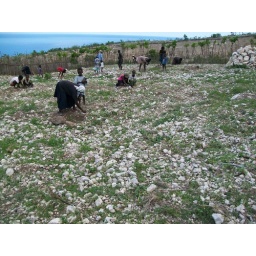
Community members are helping Cenoula Jean plant trees in his degraded field to bring it back to productivity.